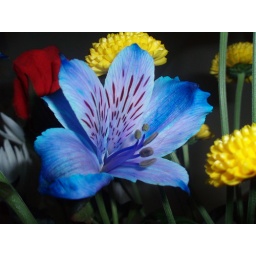
A nice flower which I got when I was acting in the theater